Mathieu Pustjens

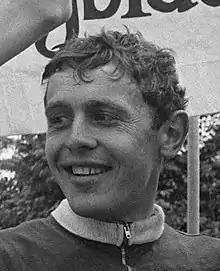

Mathieu Pustjens (born 20 February 1948) is a Dutch racing cyclist. He rode in the 1972 Tour de France.